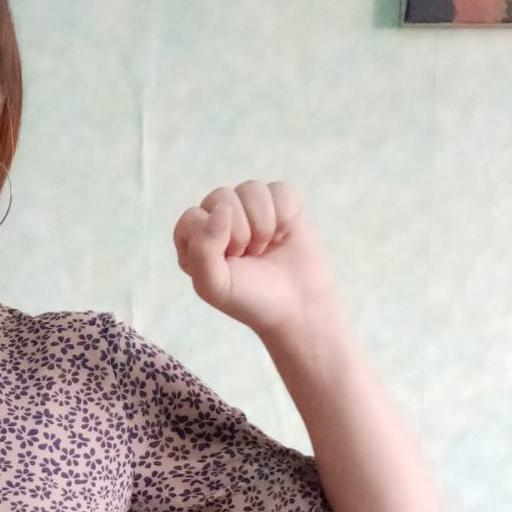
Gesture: fist